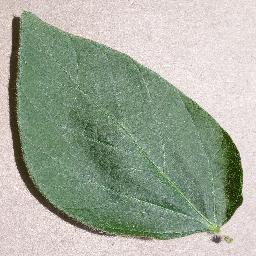
Label: Soybean___healthy